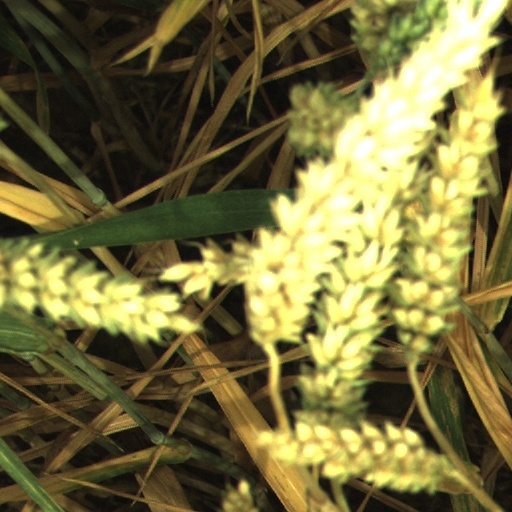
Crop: wheat